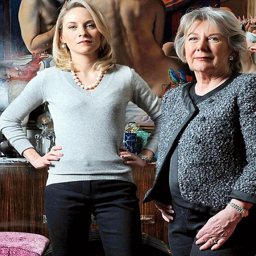
person , pictured here with her daughter , has lived in the house she bought with her husband